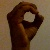
The image shows a hand gesture representing the letter 'O' in Indian Sign Language.